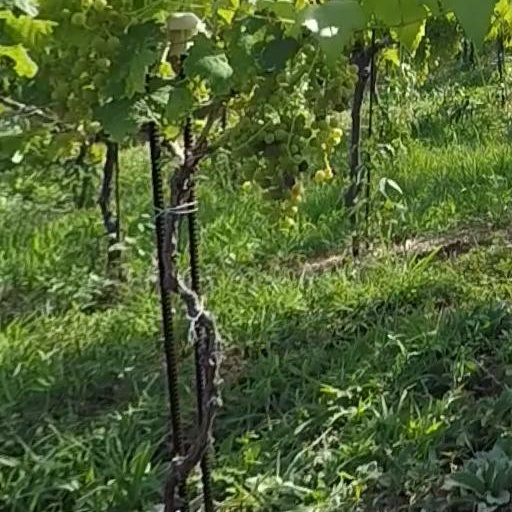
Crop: grape